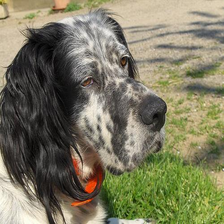
Species: dog
Breed: english setter